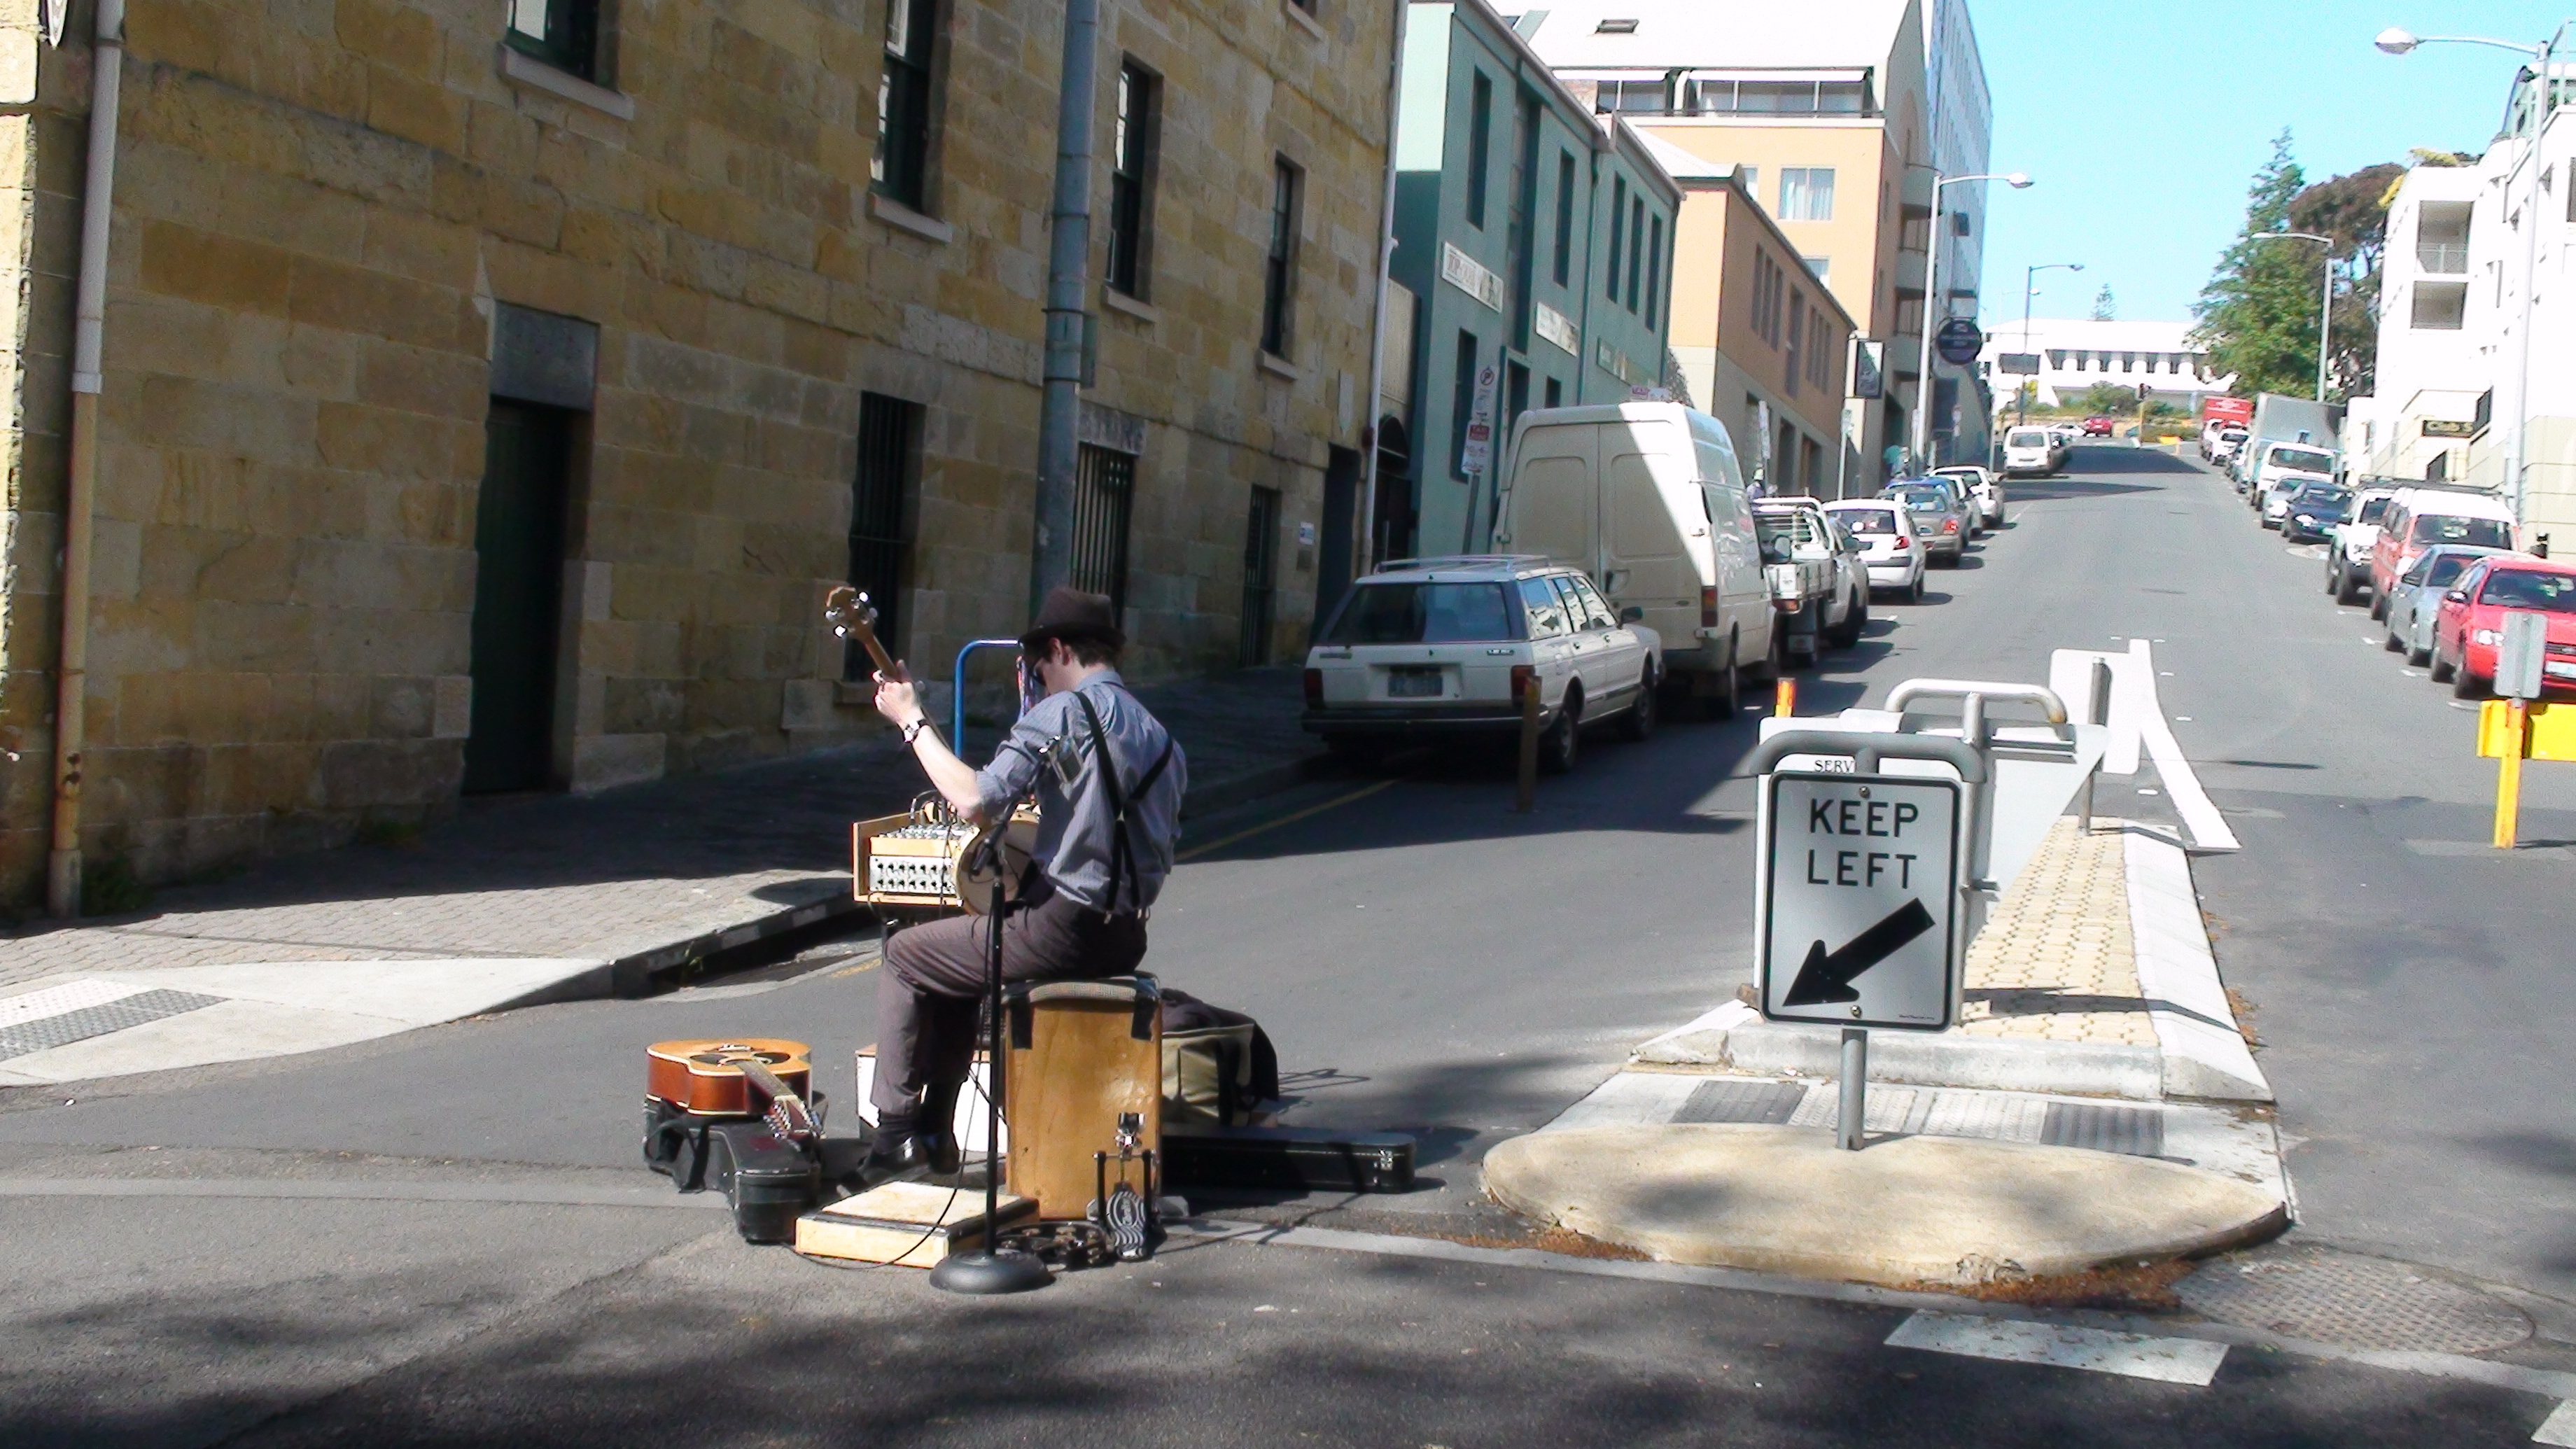
pedestrian, road, street, asphalt, market, musician, lane, infrastructure, busker, tasmania